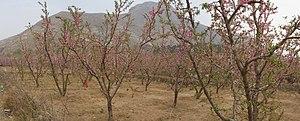
Le xian de Shunping est un district administratif de la province du Hebei en Chine. Il est placé sous la juridiction de la ville-préfecture de Baoding.